Worship services of the Church of Jesus Christ of Latter-day Saints

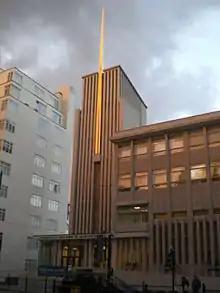
Meetinghouse on Exhibition Road, London, England

In the LDS Church, for Sunday services are grouped geographically, with larger (roughly 150 to 400 people) groups known as wards, and smaller (2 to about 150 people) ones, known as branches. The congregations gather in meetinghouses, also referred to as "chapels" or "stake centers," on property that is typically owned by the church. In some cases, rental property may be used as a meetinghouse. Although the building may sometimes be referred to as a "chapel," the room that is used as a chapel for religious services is actually only one component of the standard meetinghouse.